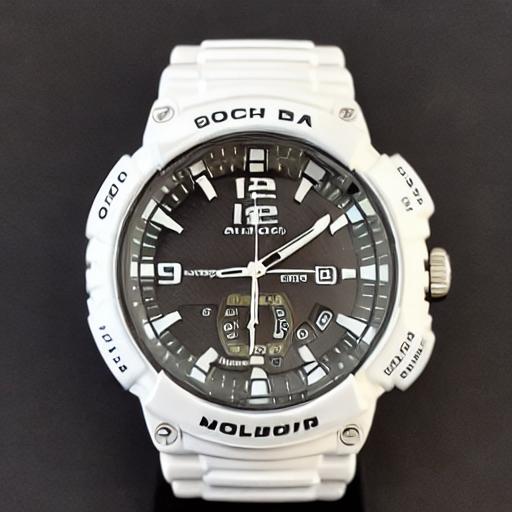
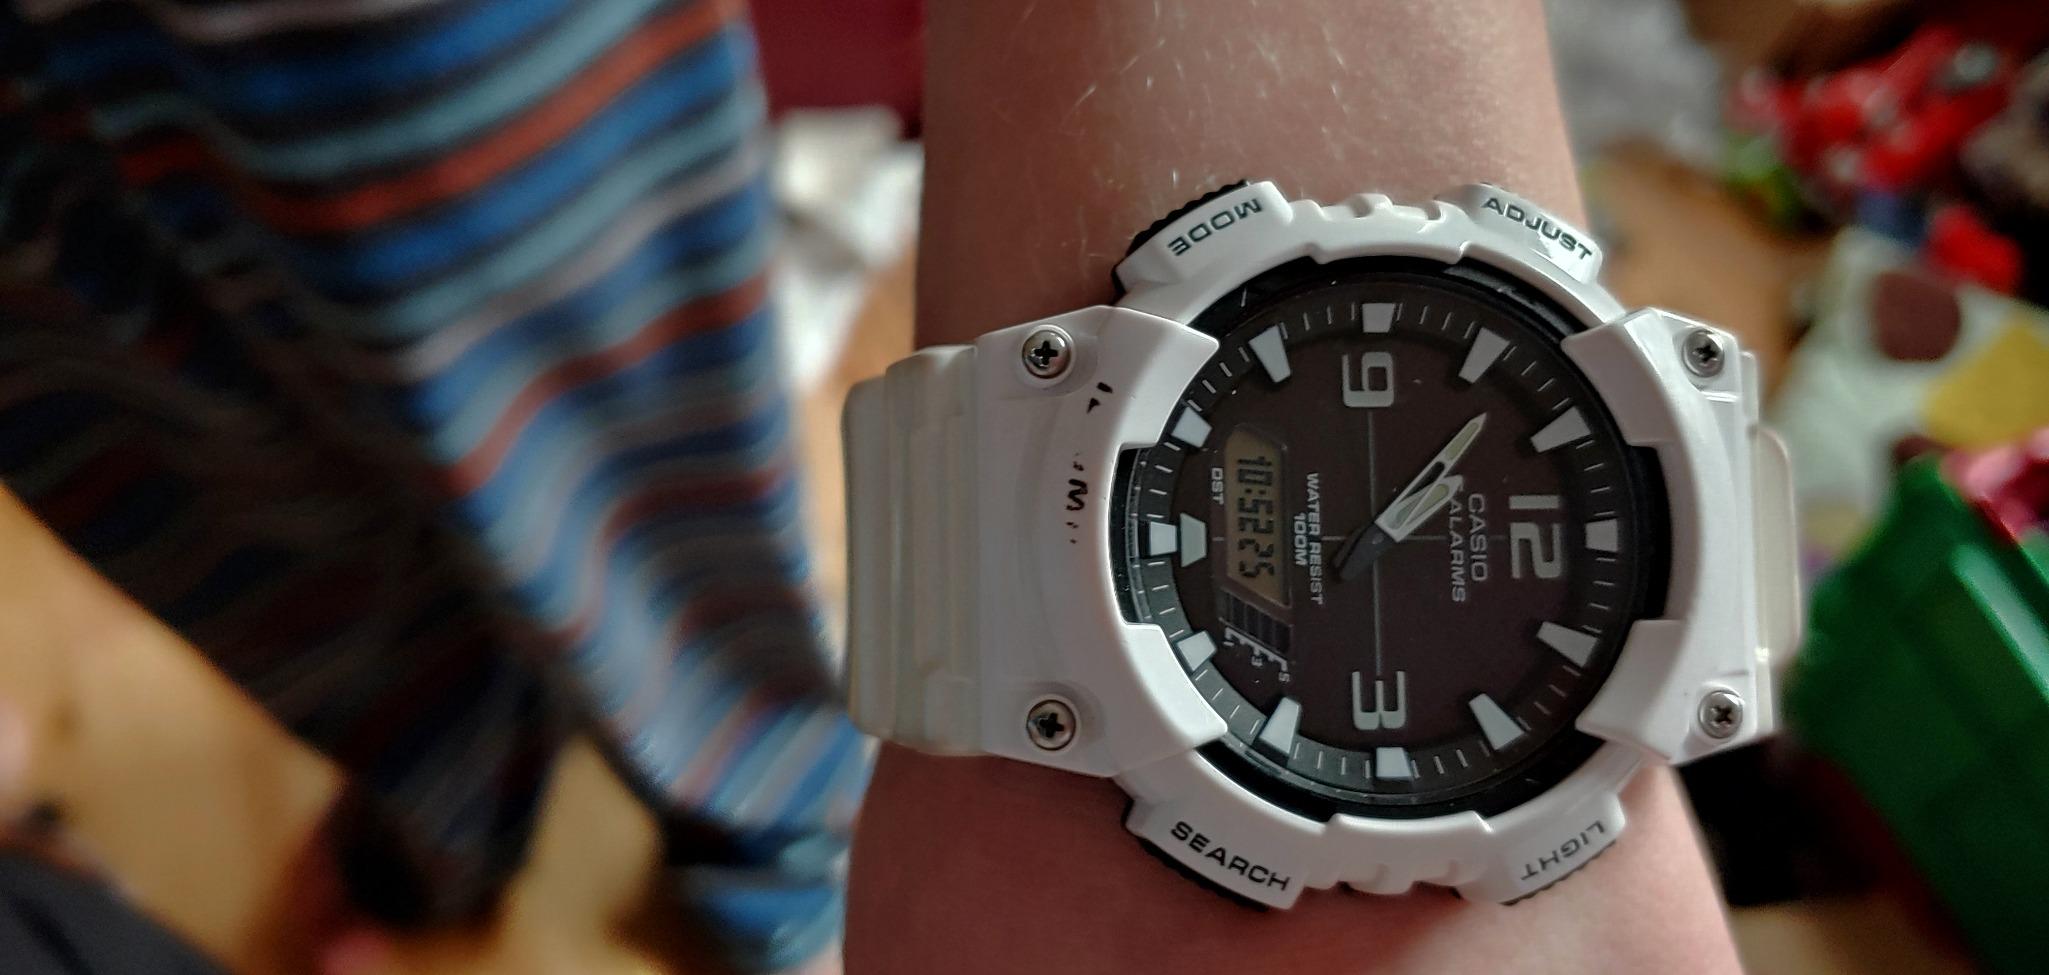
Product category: accessories_watch
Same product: no